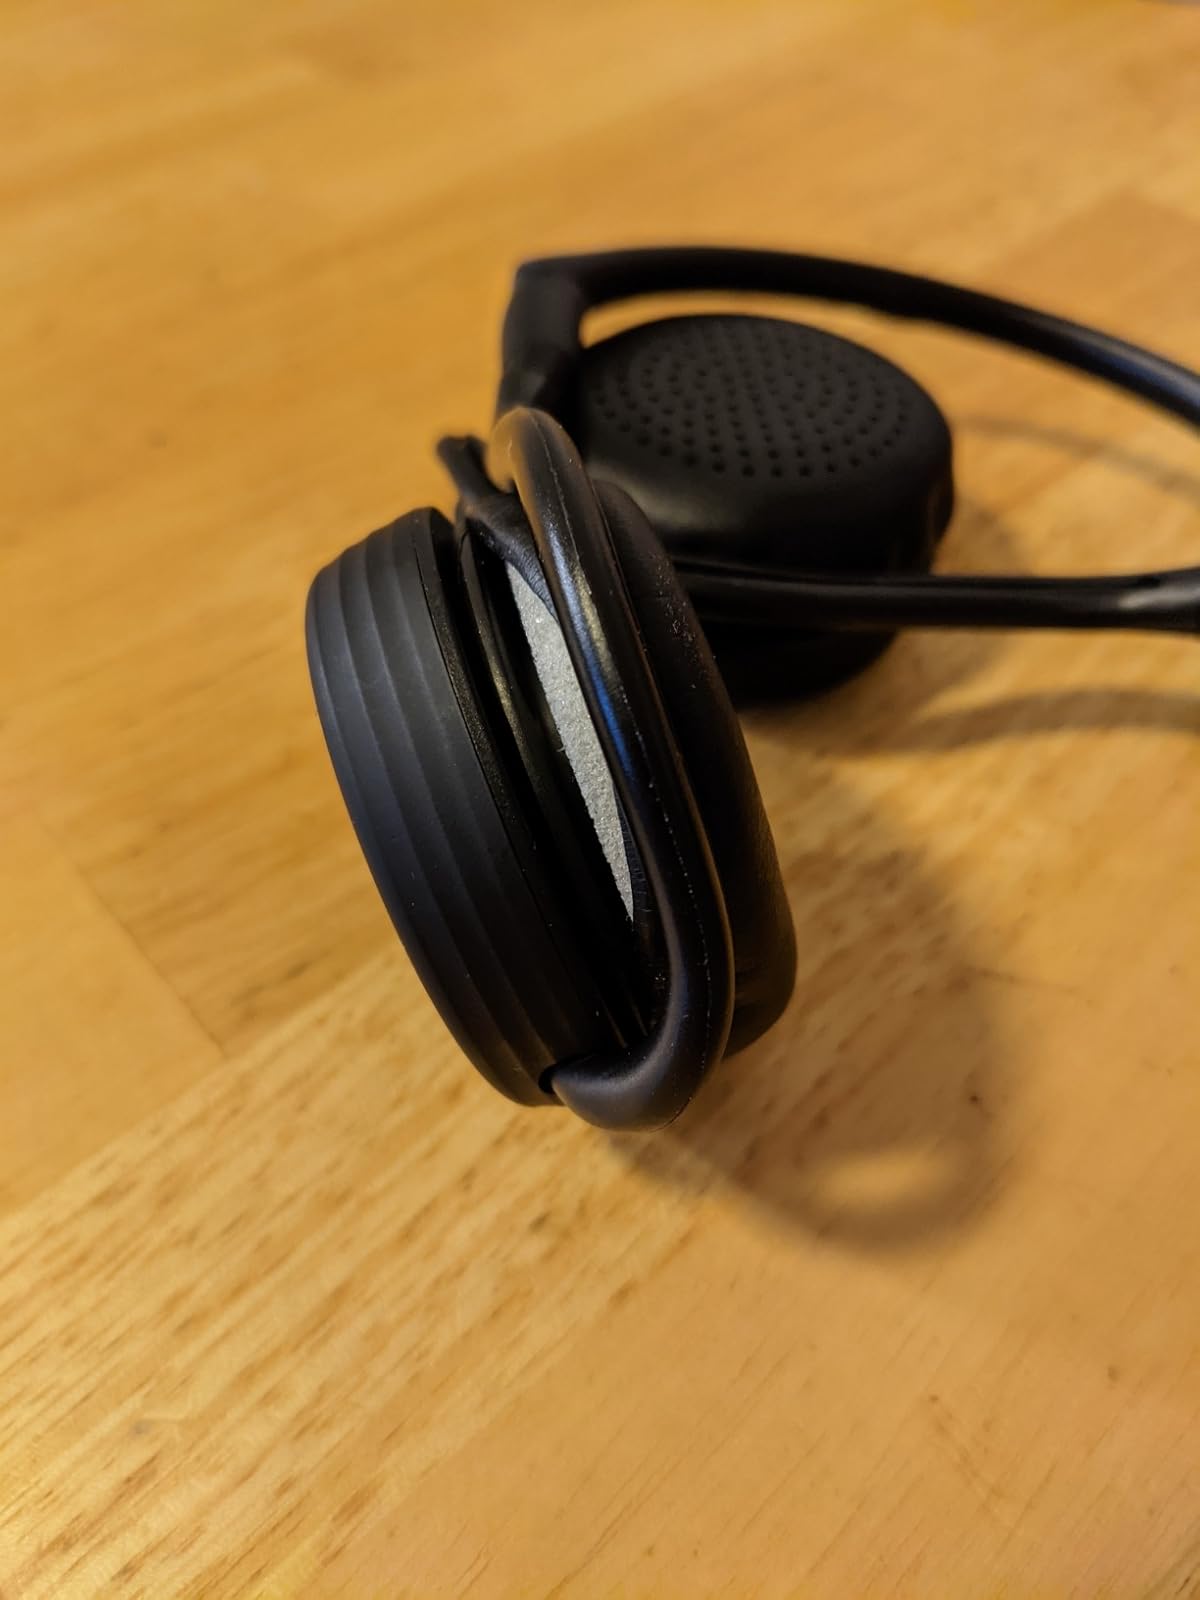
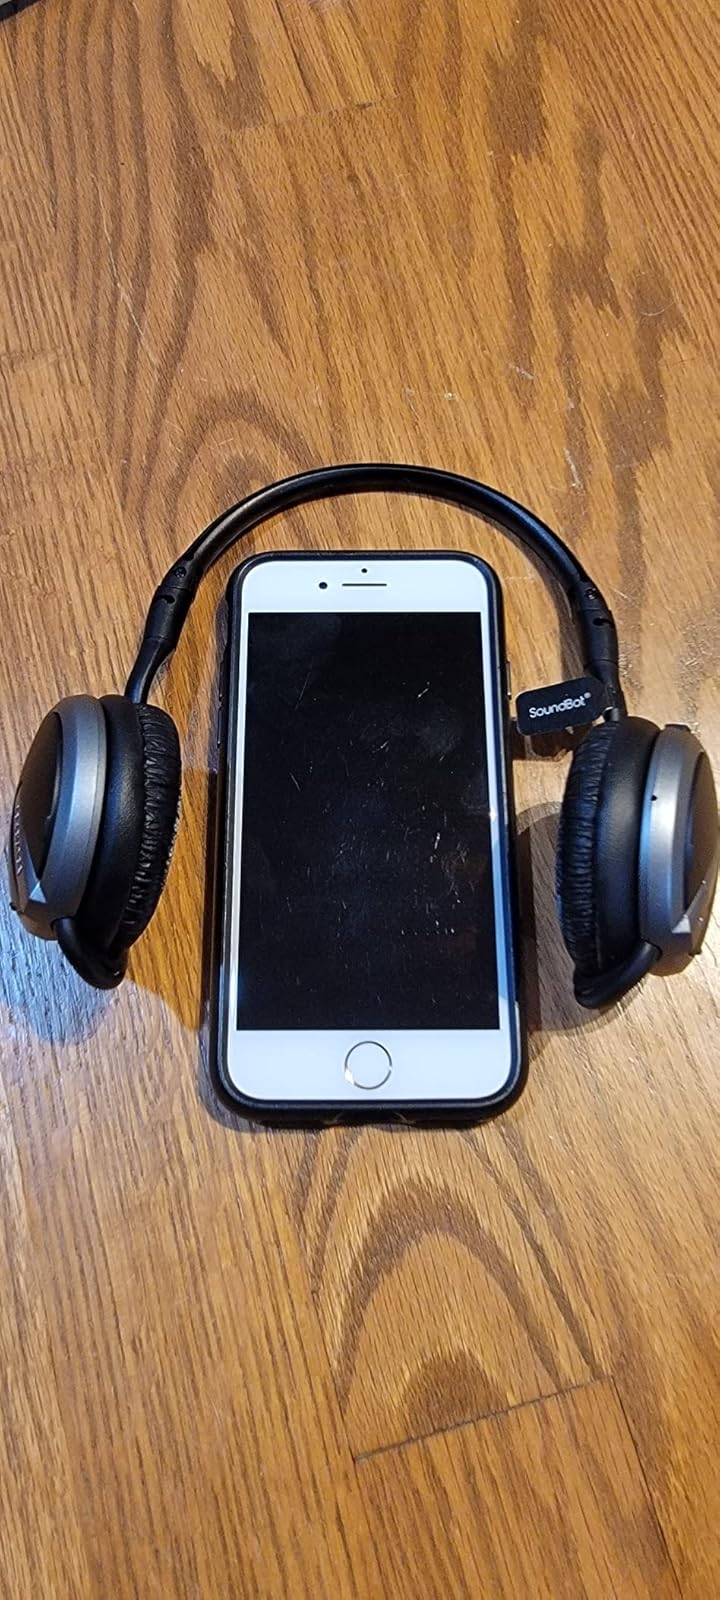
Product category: headphones
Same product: no